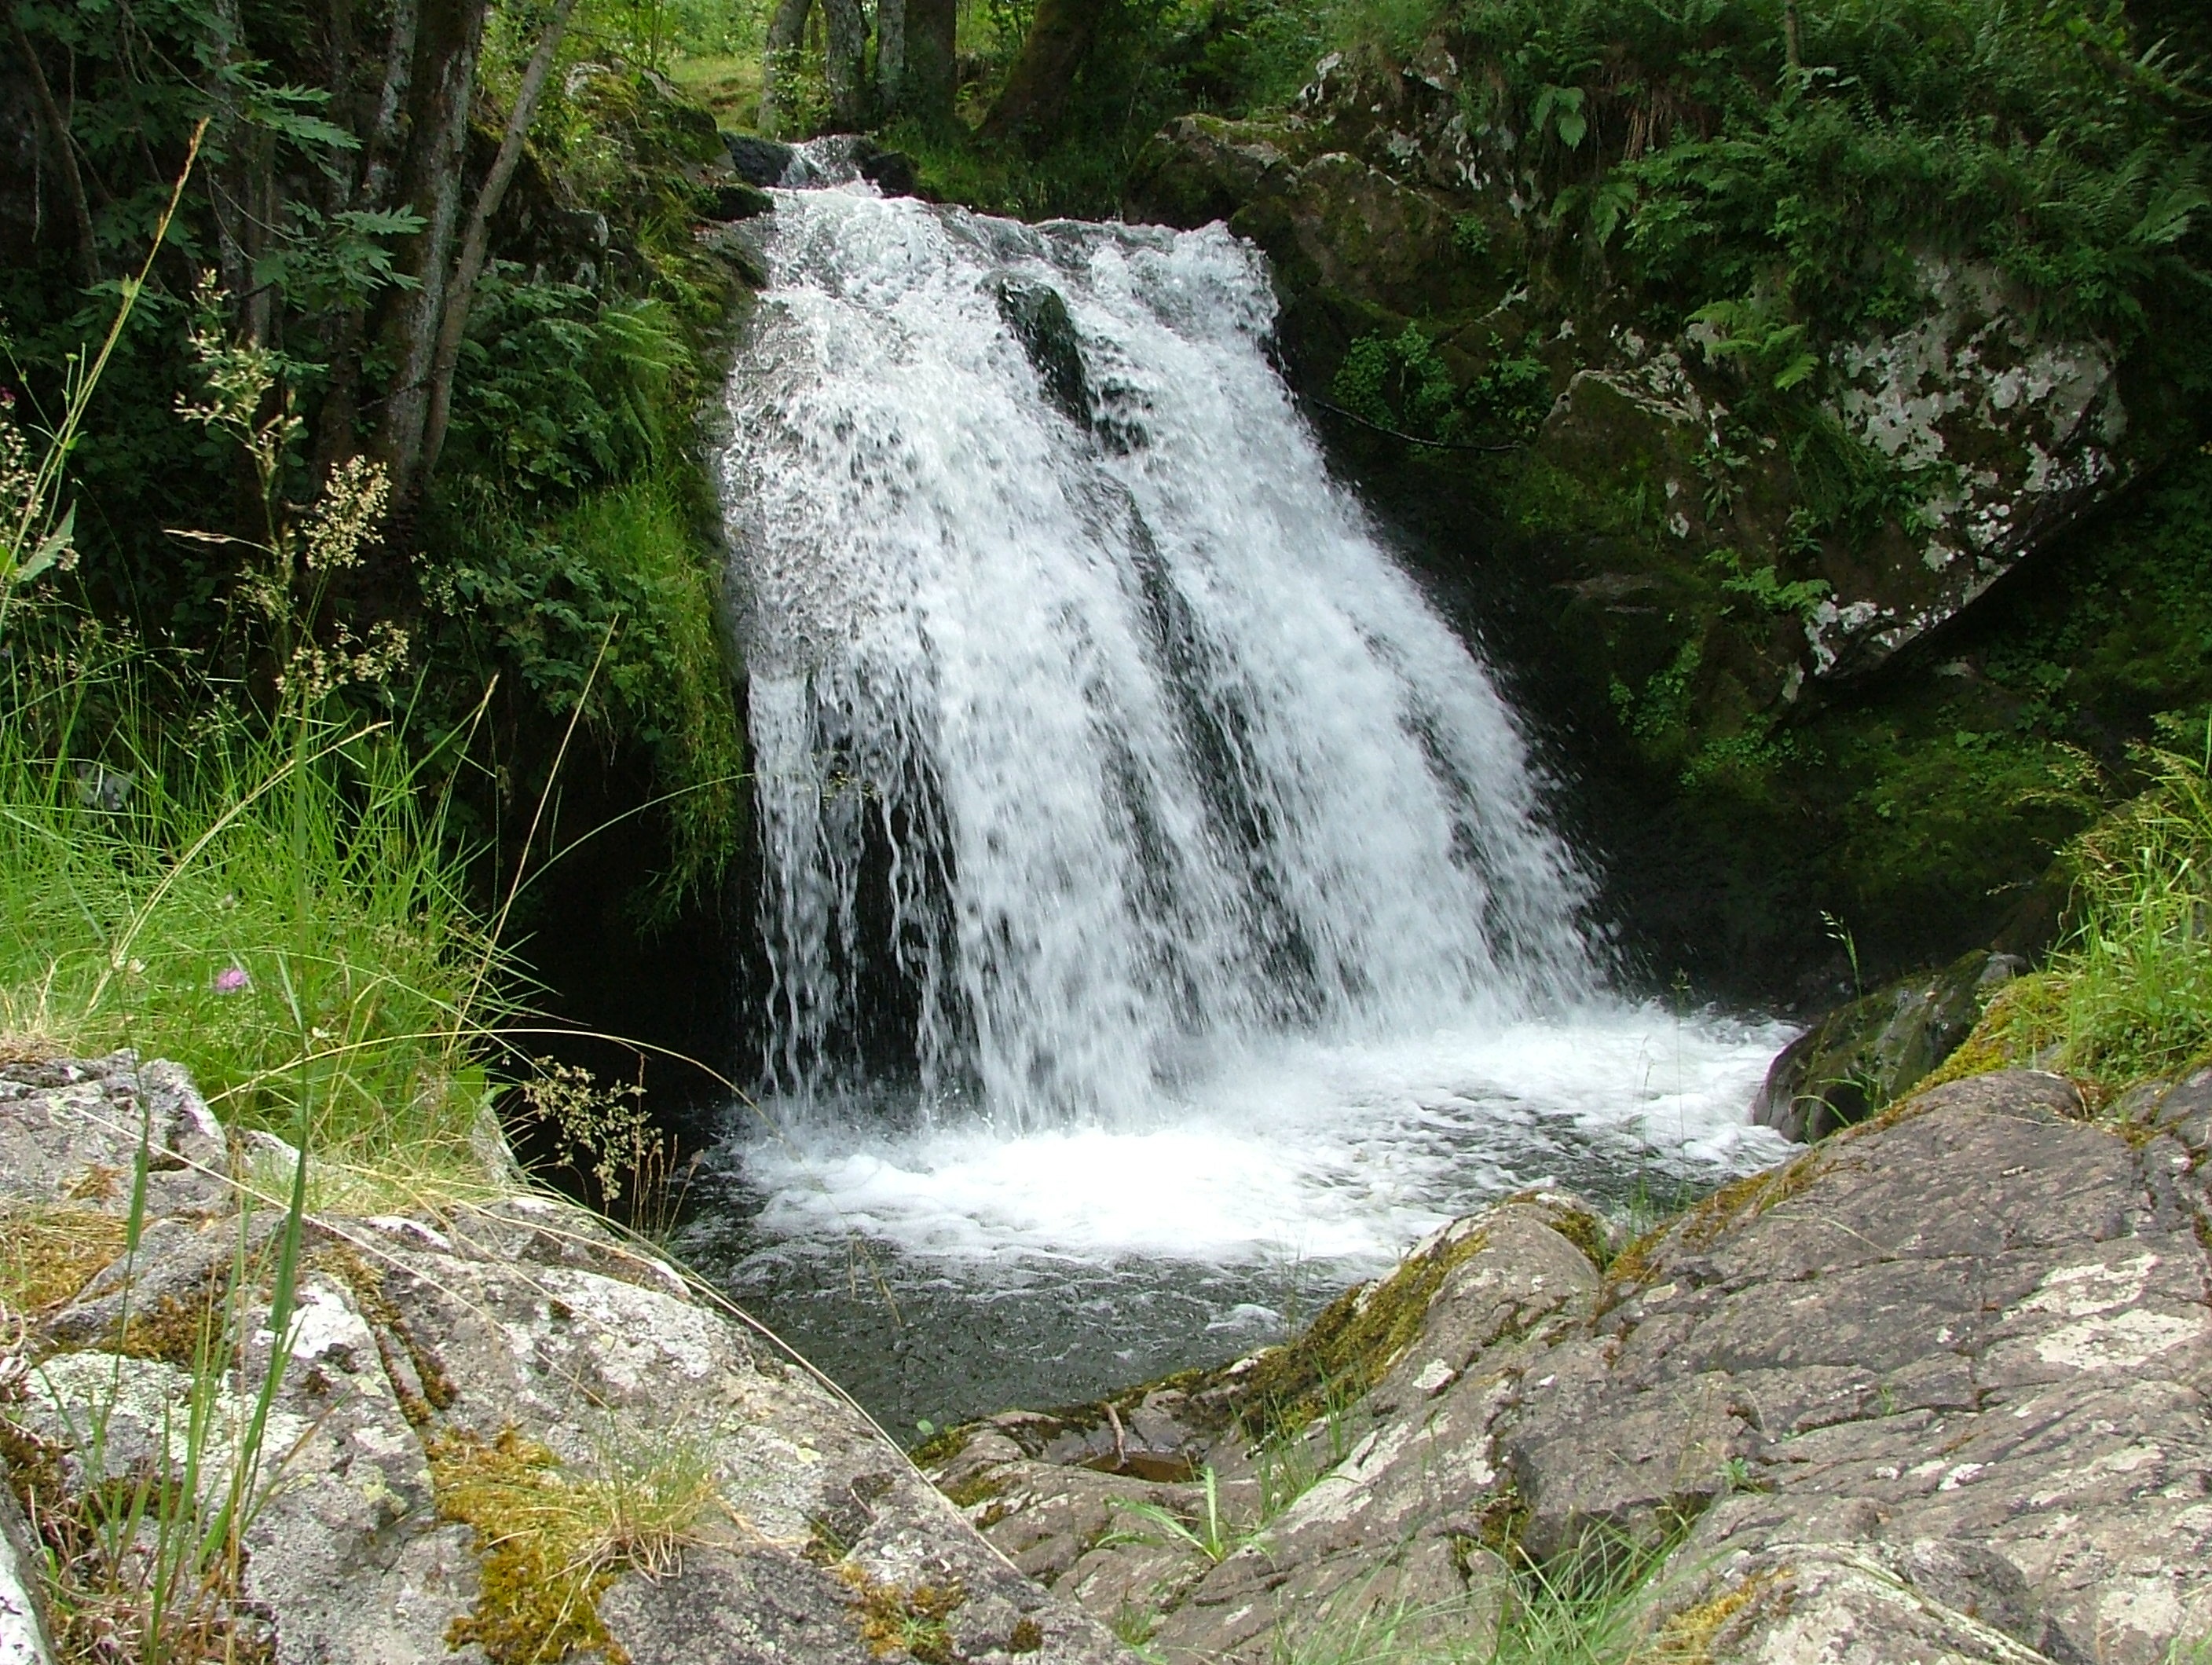
water, nature, waterfall, mountain, river, stream, cascade, body of water, current, auvergne, landscapes, ravine, waterfalls, wasserfall, water feature, watercourse, force, water courses